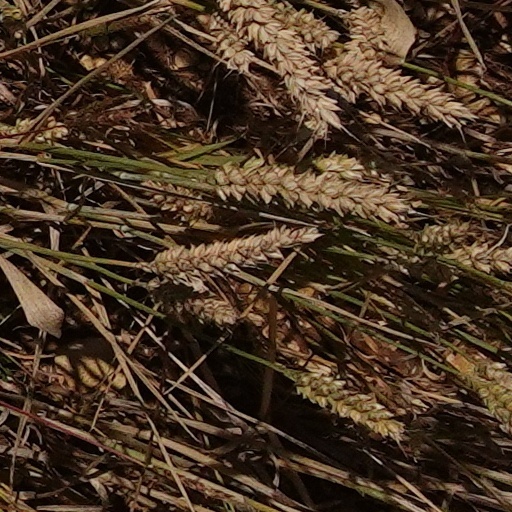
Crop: wheat